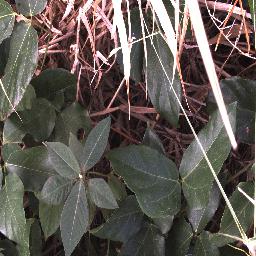
Label: negative